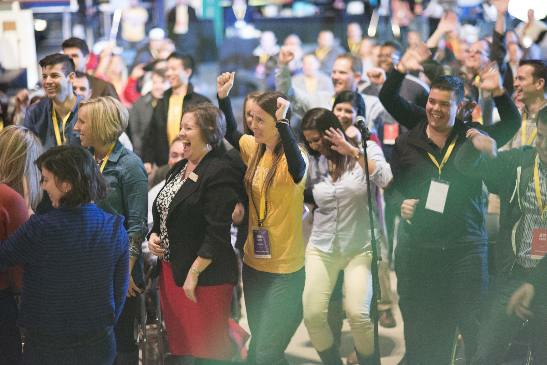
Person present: Yes